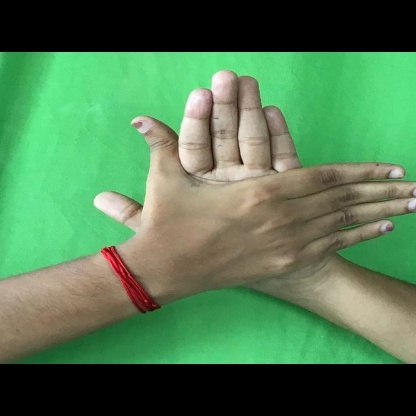
Mudra: Chakra